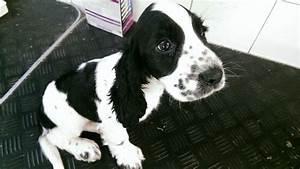
dog